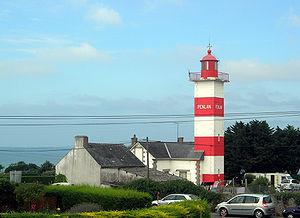
Le Beau Voyage, huitième album studio de Gérard Jaffrès, plonge l'auditoire dans un voyage au gré des vagues bretonnes. On y croise des personnages typés tels qu’Océane la jolie Breizh-îlienne, Youenn le marin ou encore Maëllo. Deusta Buan, une chanson en breton, raconte les souvenirs d'éducation que sa grand-mère lui a laissé. Des chansons qui sont une invitation au voyage, comme un bohémien qui a la route dans le sang, le beau voyage sur les îles avec Gwena. Des textes parfois poétiques ou humoristiques. Il est aussi question d'écologie. C'est Clair comme de l'eau.
La pointe de Pen Lan est une presqu'île rocheuse s'avançant dans l'océan Atlantique, sur la commune de Billiers. Elle constitue la limite nord de l'estuaire de la Vilaine, ainsi que la limite de l'embouchure de la rivière de Saint-Éloi.
La liste des phares du Morbihan recense de manière exhaustive les phares situés dans le département français du Morbihan.